Whitrope Siding

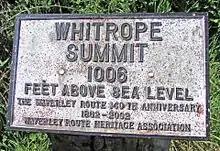
Memorial sign to mark the siding's location and height and the 140th anniversary of the route's opening

Waverley Route Heritage Association maintains a small museum of old Waverley Route related artefacts and photographs within a static carriage (Mk2 BSO 9400) together with an adjoining buffet carriage (69316 from a 4BIG EMU).